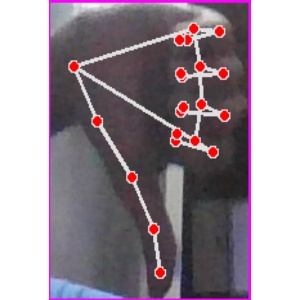
अक्षर: फ